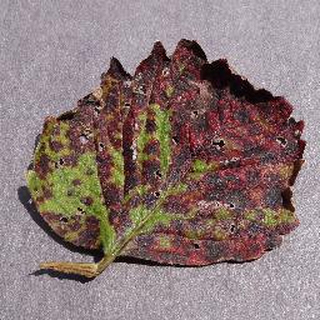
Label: strawberry_leaf_scorch